Baghdadi Jews

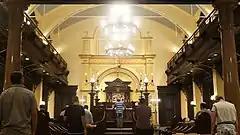
Ohel Leah Synagogue, an originally Baghdadi synagogue in Hong Kong

Those communities established beyond British India by Baghdadi Jews flourished during the British Empire and peaked in population shortly before the Second World War at 1500 in Singapore, 1000 in Shanghai, and 150 Hong Kong prior to the Second World War. The Singapore community flourished under the leadership of Sir Menasseh Meyer and the Hong Kong community under the influence of E. R. Belilios. Both were opium merchants who engaged in significant philanthropic efforts establishing schools and synagogues. Baghdadi outposts are also recorded as having been established in Canton and Tientsin.